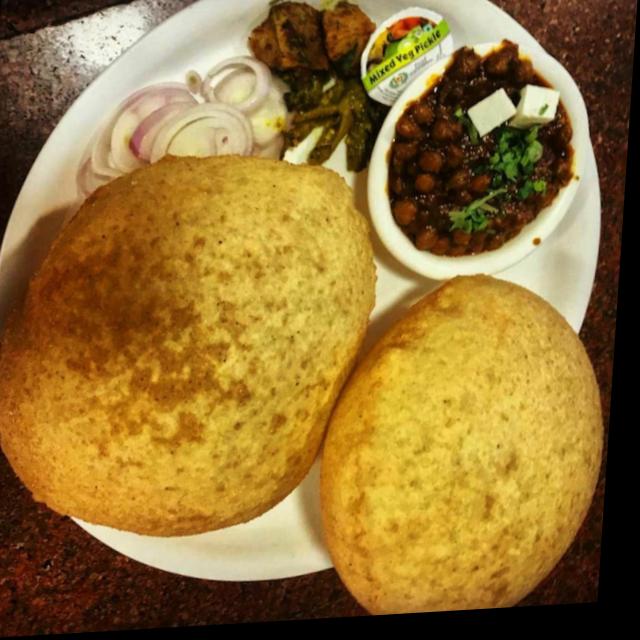
Dish: chole_bhature